Loyal Opposition: Terror in the White House

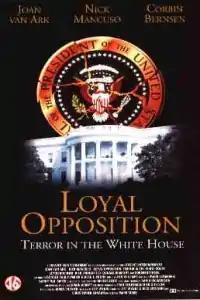
DVD cover

Loyal Opposition: Terror in the White House is an American made-for-television thriller-drama film that aired on The Family Channel on March 8, 1998.